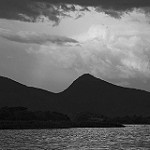
Label: B & W